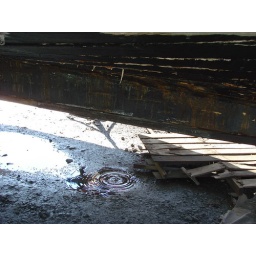
a water droplet hits an oilslicked puddle underneath an old wooden tugboat undergoing repair at Brown Marine in Pensacola